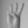
ASL letter: W